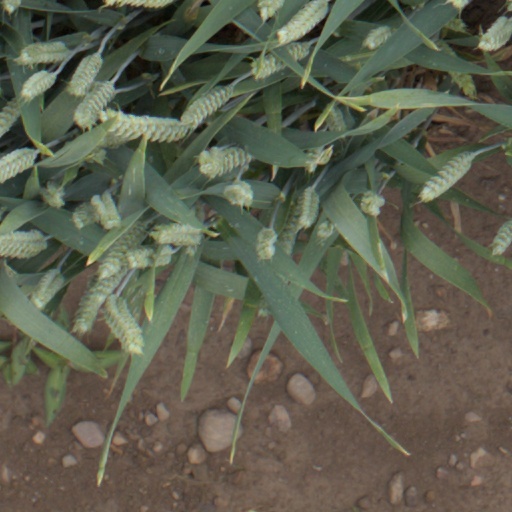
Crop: wheat